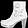
Label: Ankle boot